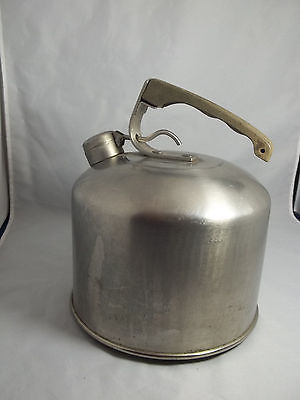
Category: kettle